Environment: real
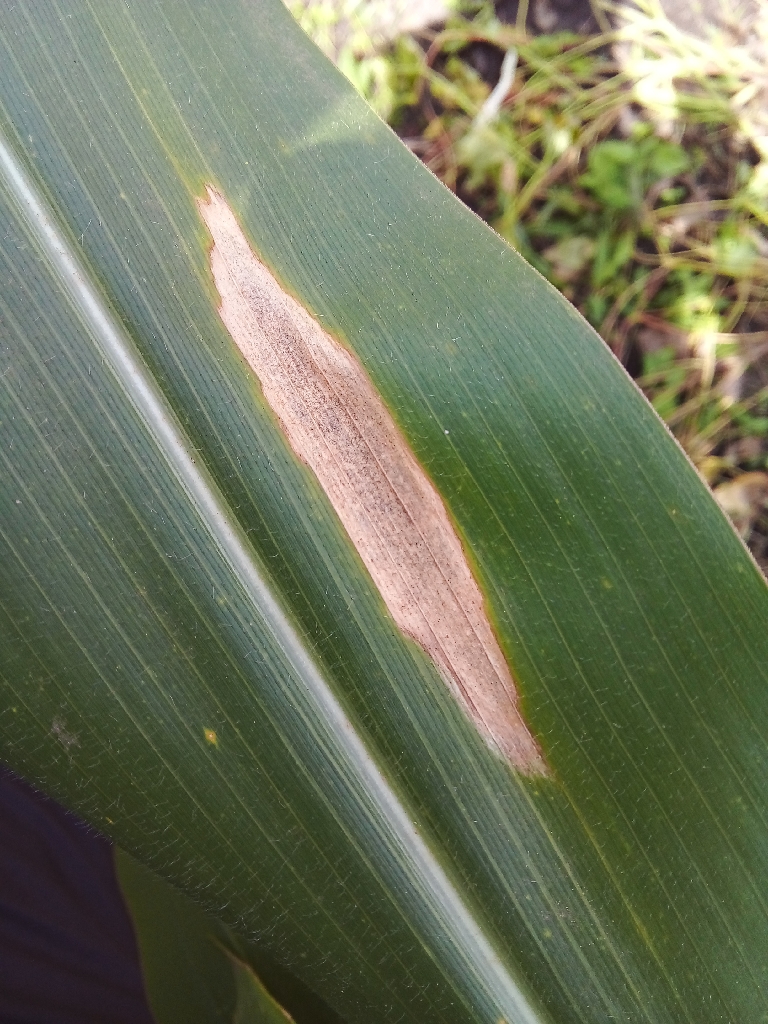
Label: northern_corn_leaf_blight